Freddy Eastwood

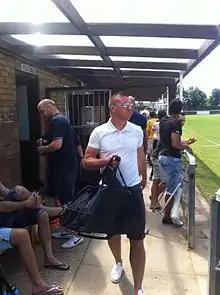
Freddy Eastwood arriving at Burroughs Park ahead of Southend United's pre-season friendly against Great Wakering Rovers in 2013.

On 22 March 2012, Eastwood returned on loan to his former club Southend United until the end of the 2011–12 season. He made his second Southend debut on 24 March 2012 in a 1–0 defeat against Bristol Rovers at the Memorial Ground. He scored his first Southend United goal since his return in his second appearance in Southend 4–0 win against Cheltenham Town on 30 March 2012. At the end of the 2011–12 season Eastwood underwent surgery on a troublesome knee problem.